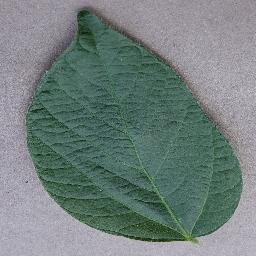
Label: Soybean___healthy